Myxoma

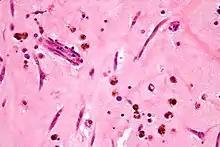
Micrograph of an atrial myxoma. H&E stain.

A myxoma (New Latin from Greek 'mucus') is a myxoid tumor of primitive connective tissue. It is most commonly found in the heart (and is the most common primary tumor of the heart in adults) but can also occur in other locations.